Essays in Positive Economics

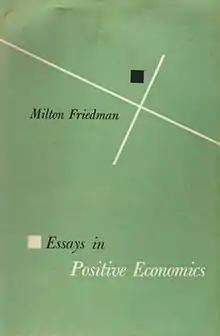
First edition (publ. University of Chicago Press)

Milton Friedman's book Essays in Positive Economics (1953) is a collection of earlier articles by the author with as its lead an original essay "The Methodology of Positive Economics." This essay posits Friedman's famous, but controversial, principle (called the F-Twist by Samuelson) that assumptions need not be "realistic" to serve as scientific hypotheses; they merely need to make significant predictions.